LiMAx test

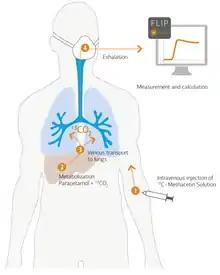
Figure 2: Individual liver function can be assessed by continuous measurement of CO/CO-Ratio after injection und metabolism of C-methacetin

After intravenous injection of C-methacetin the ratio of CO/CO increases subsequently and is quantified by a special device continuously and realtime at the bedside (FLIP). Since the device is detecting the carbon dioxide ratio chronic lung diseases (e.g. COPD, fibrosis) do not influence test results. The turnover of C-methacetin can be continuously determined using kinetic analysis. The LiMAx (maximum liver function capacity) is defined as the maximum value of the substrate conversion normalized to body weight.